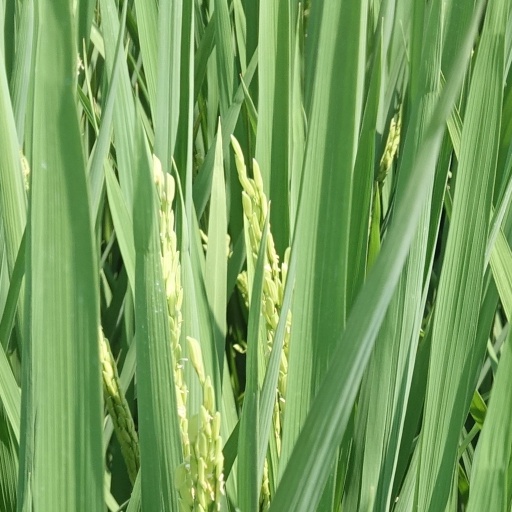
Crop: rice